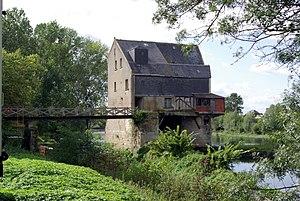
Grand moulin de Ballan. This building is inscrit au titre des Monuments Historiques. It is indexed in the Base Mérimée, a database of architectural heritage maintained by the French Ministry of Culture,
Ballan-Miré est une commune française de la région Centre-Val de Loire située dans le département d'Indre-et-Loire, au sud-ouest de Tours. D'une superficie de 26,16 km², la commune fait partie de la Métropole de Tours, dans le canton de Ballan-Miré. En 2009, elle comptait 8 152 habitants, répartis entre le bourg et l'ensemble des hameaux.